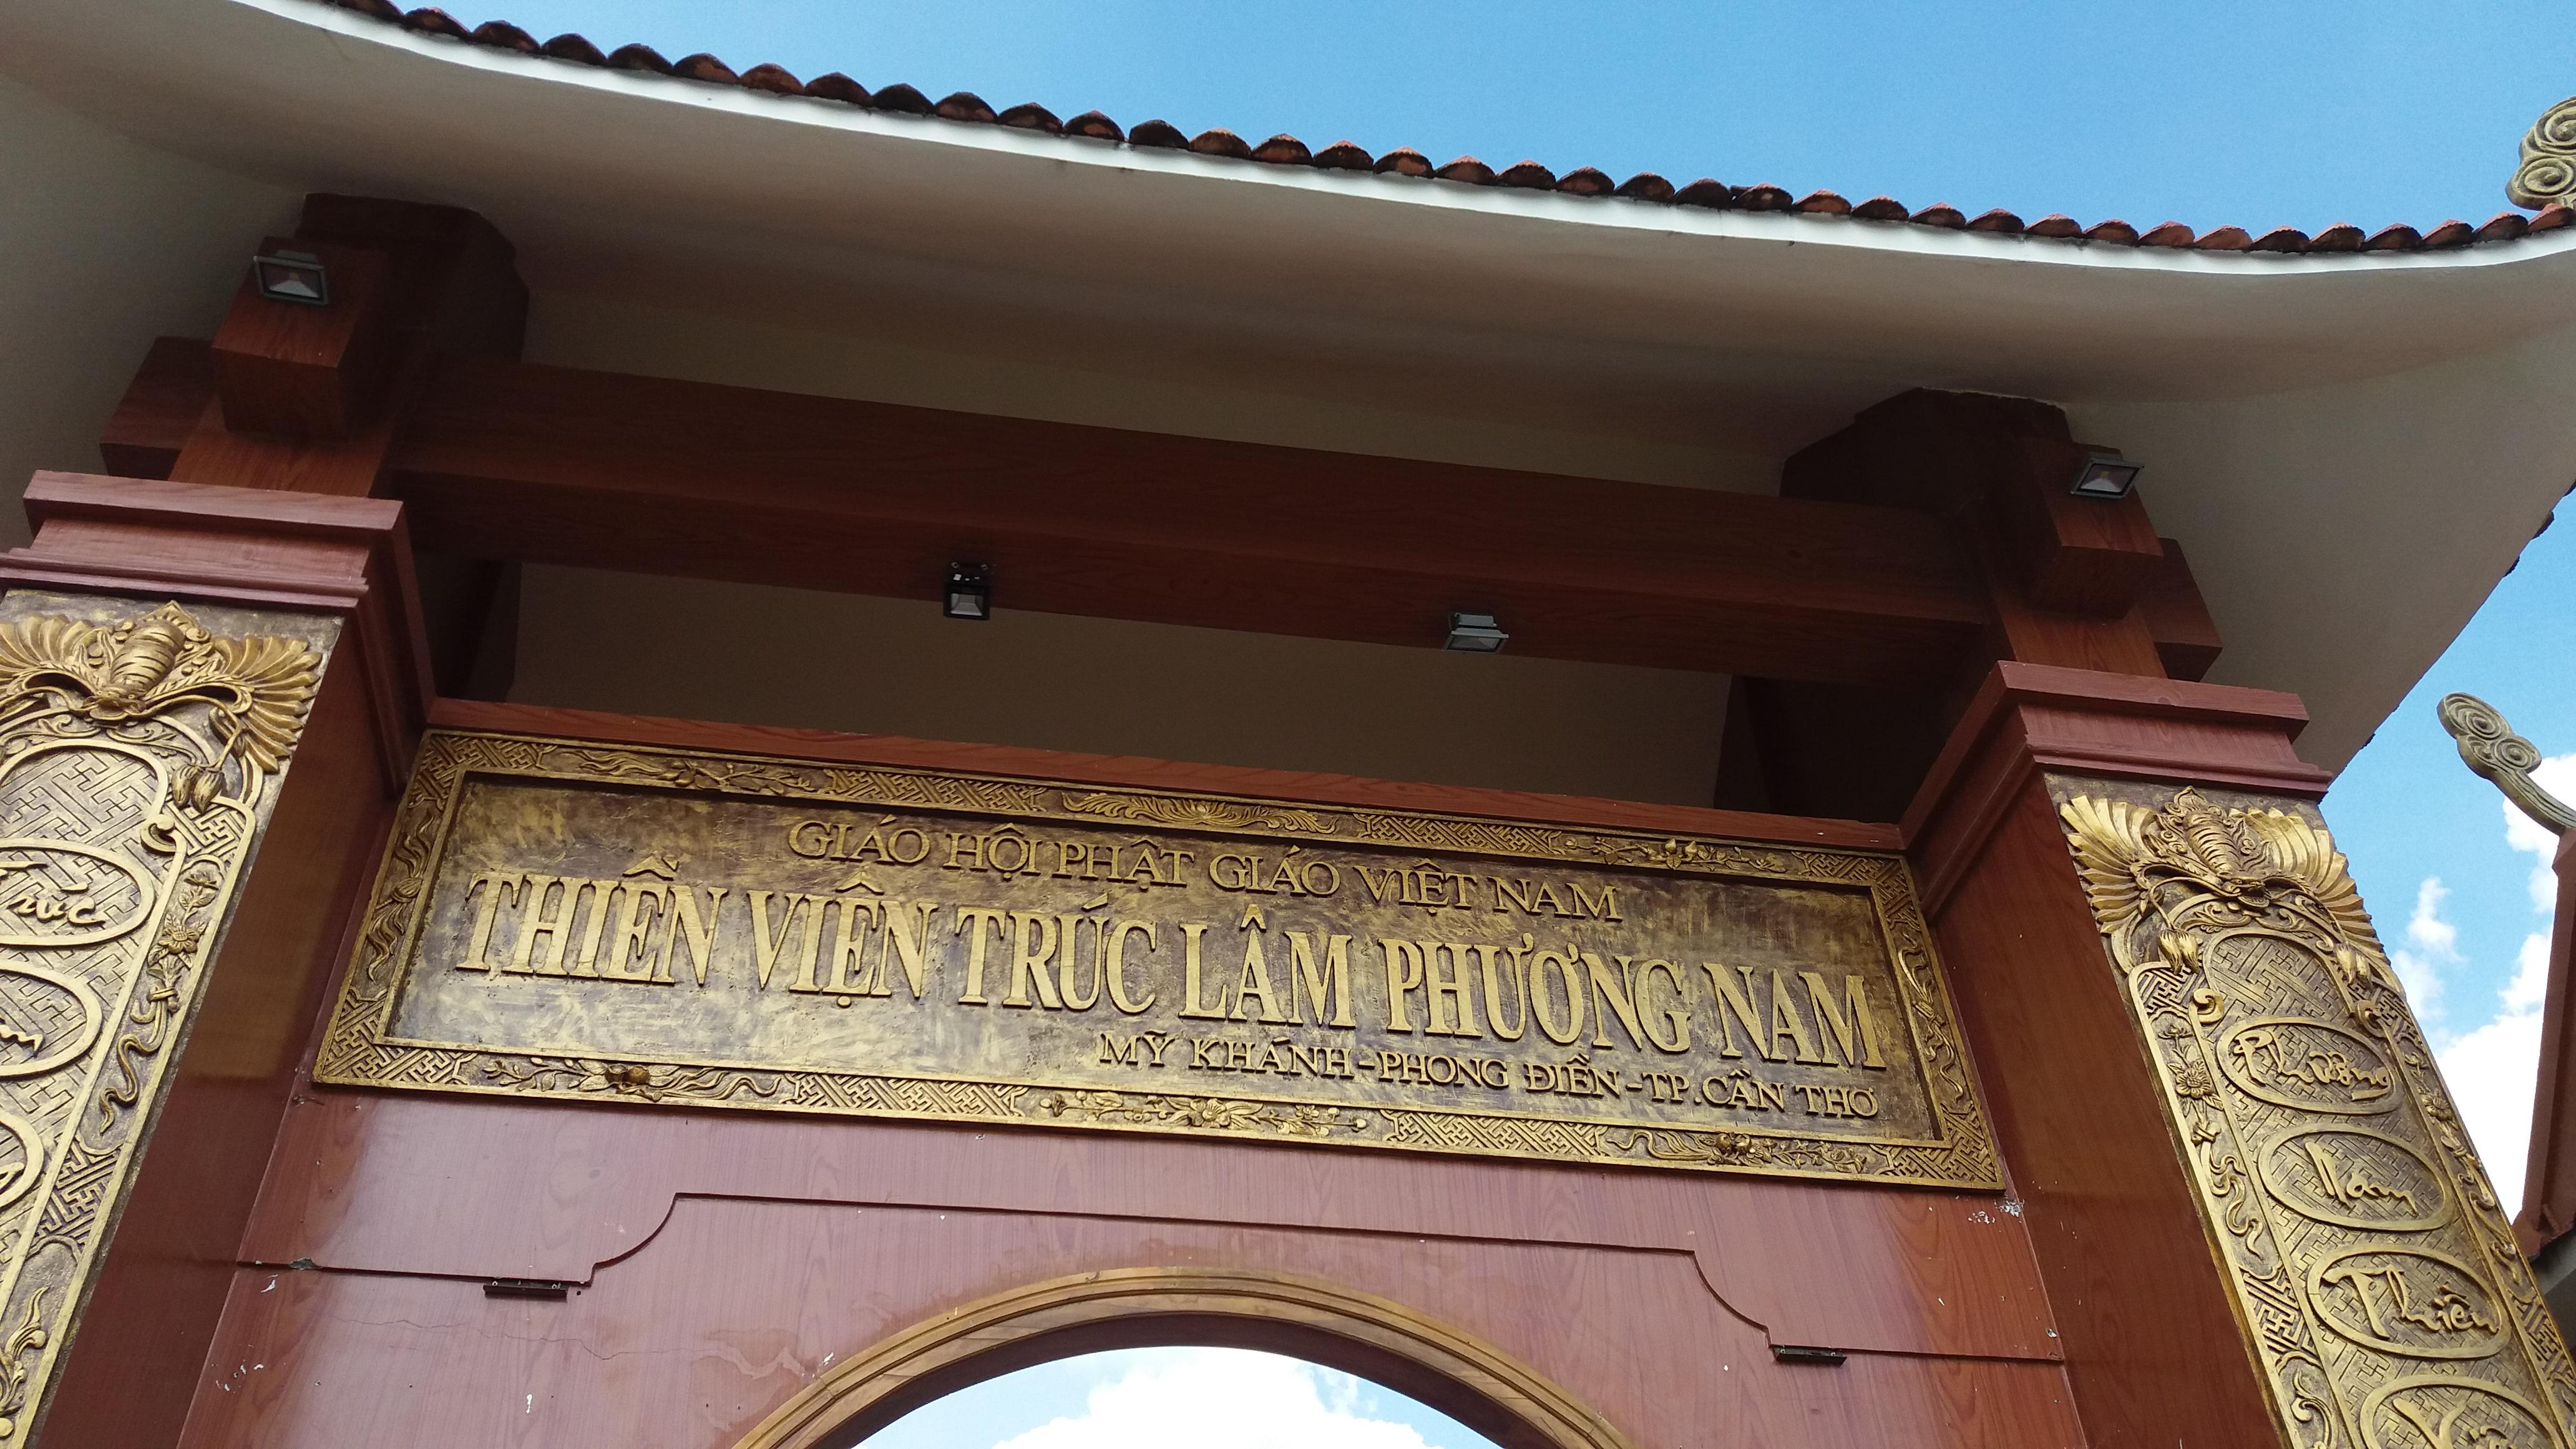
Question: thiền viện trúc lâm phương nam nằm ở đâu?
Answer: thiền viện trúc lâm phương nam nằm ở mỹ khánh - phong điền - tp. cần thơ